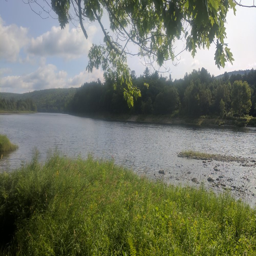
it 'd hard to see , but there is a guy on a canoe coming over to get us and take us back over the river .